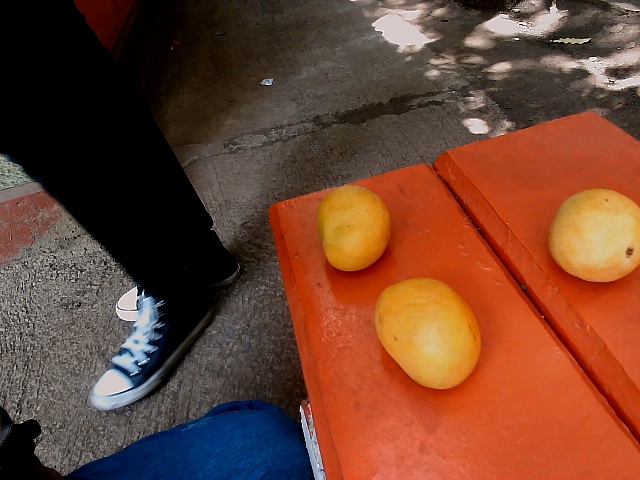
Label: Ripe_Mango